Tobacco usage in sport

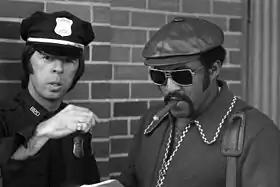
Pitcher Luis Tiant smoking a cigar outside Fenway Park in the 1970s

Smokeless tobacco: chewing tobacco, spit tobacco, dry snuff, snus, or ‘tabac à chiquer’ in France, is very common in some sports. There is little data on the number of athletes that use smokeless tobacco, but a study showed that approximately 45 percent of major league baseball players have been reported to use smokeless tobacco. Athletes apparently used smokeless tobacco to enhance their performance because nicotine improved certain aspects of physiology. However, it has been found that smokeless tobacco can cause many harmful health effects such as cancer, mouth and tooth problems, heart disease and high blood pressure.